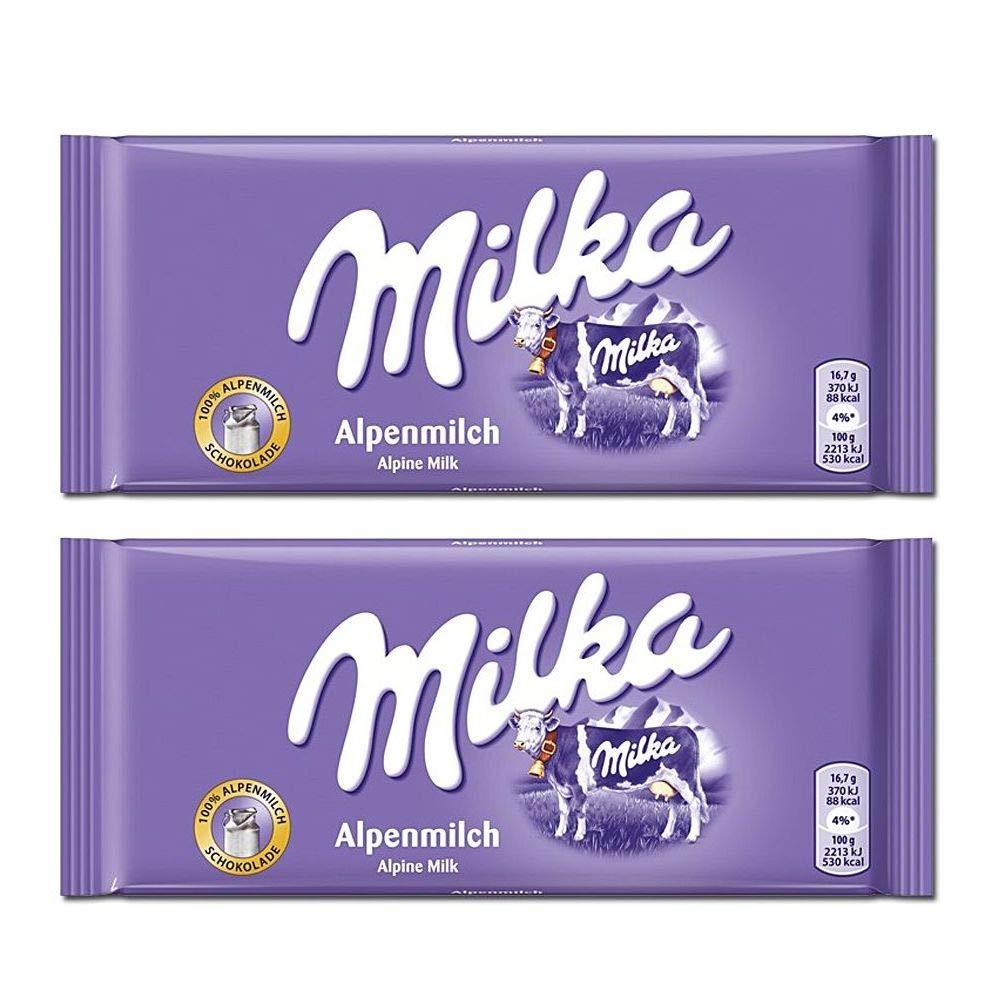
Item Name: Milka Alpenmilch Alpine Milk Chocolate, 100g (Pack of 2)
Bullet Point 1: Two delicious alpine milk chocolate bars. Smooth and creamy, this delicious classic is for the chocolate purists.
Bullet Point 2: Made with 100% Alpine Milk Chocolate.
Bullet Point 3: Imported from Europe. Made in Germany.
Product Description: Smooth and creamy, this delicious classic is for the chocolate purists.This package includes 2 bars. <p> Delicious Milka Alpine Milk Chocolate. Made with 100% Alpine Milk Chocolate. Imported from Europe. Store in a cool and dry place. Note: European Expiration Date DD/MM/YYYY.
Value: 7.06
Unit: Ounce

Price: 12.495